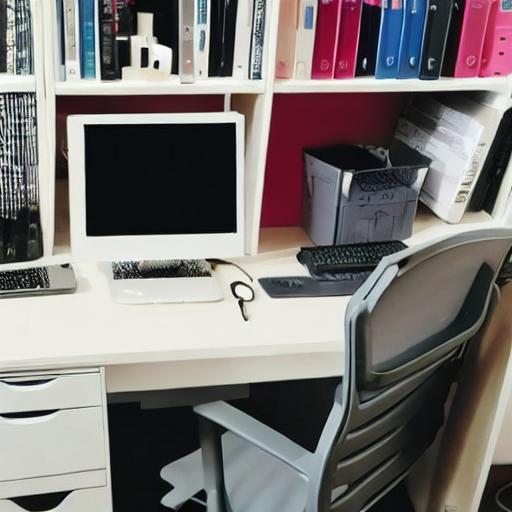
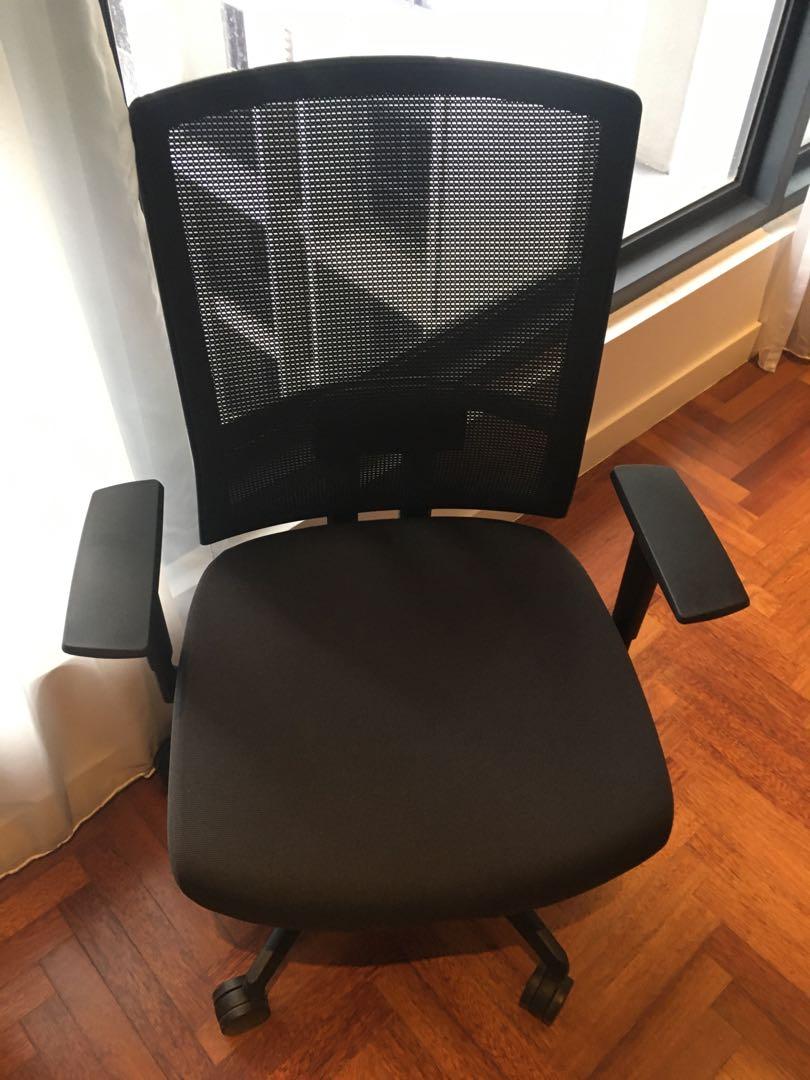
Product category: items_chair
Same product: no